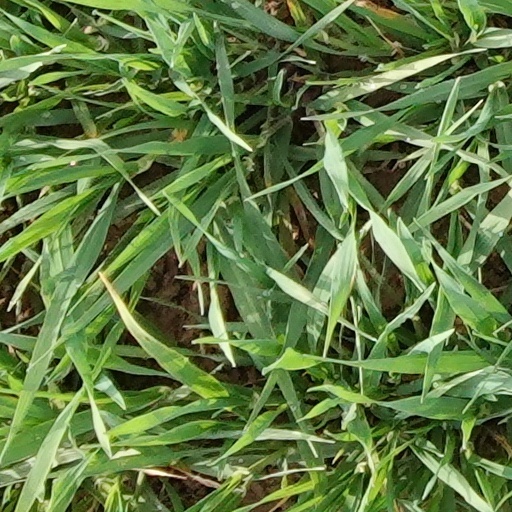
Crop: wheat